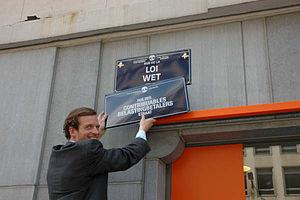
Pose de la plaque de la ""Rue des contribuables"" à Bruxelles"
Bye Bye Belgium, émission spéciale de la RTBF diffusée le 13 décembre 2006, est un faux documentaire de la chaîne de télévision généraliste publique belge francophone, La Une, considéré par la chaîne comme un docufiction, et qualifié de canular par une partie de la presse. Alors que les téléspectateurs, qui viennent de regarder le Journal télévisé, et s’apprêtent à suivre deux reportages de l’émission Questions à la Une à forte connotation communautaire et aux titres polémiques, Va-t-on supprimer les indemnités de chômage en Wallonie ? et Les Flamands sont-ils plus corrompus que les Wallons ?, une édition spéciale diffusée en direct à partir de 20 h 21 interrompt la programmation au début de laquelle le présentateur vedette du journal télévisé annonce la déclaration unilatérale d’indépendance de la Flandre.